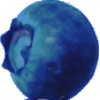
Label: huckleberry